Hauksbók

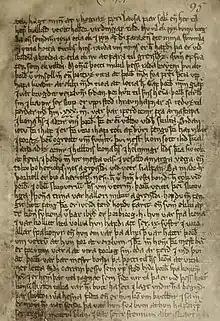
A page from Hauksbók

Hauksbók ('Book of Haukr') is a 14th-century Icelandic manuscript created by Haukr Erlendsson. Significant portions of it are lost, but it contains the earliest copies of many of the texts it contains, including the "Saga of Eric the Red". In most cases, Haukr copied from earlier, now lost manuscripts. Among these are the section on mathematics called "Algorismus", the text of "Hervarar saga ok Heiðreks". It was originally in one part, but now split in three (AM 371 4to, AM 544 4to and AM 675 4to) and held at the Árni Magnússon Institute for Icelandic Studies in Reykjavík, Iceland.